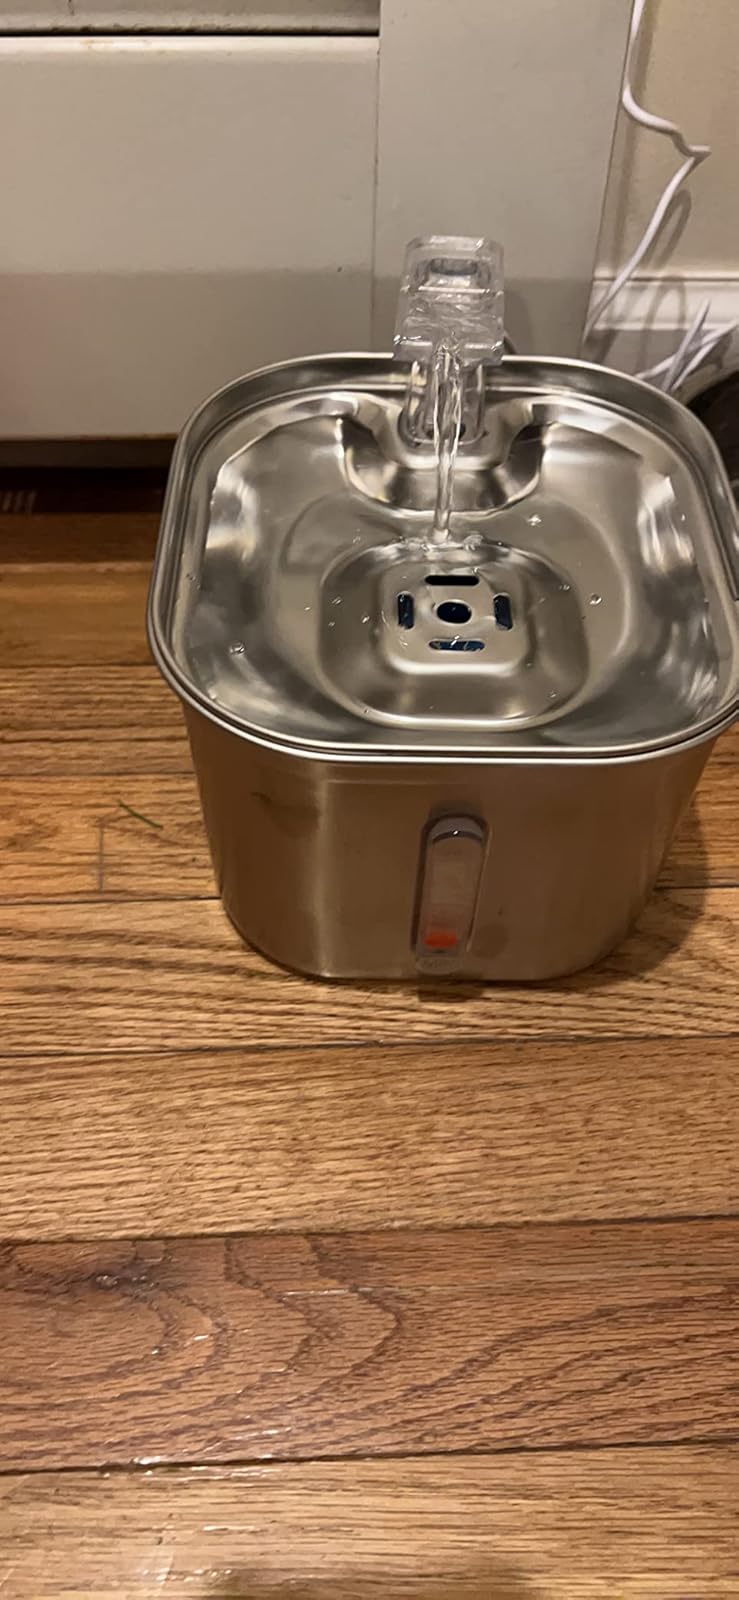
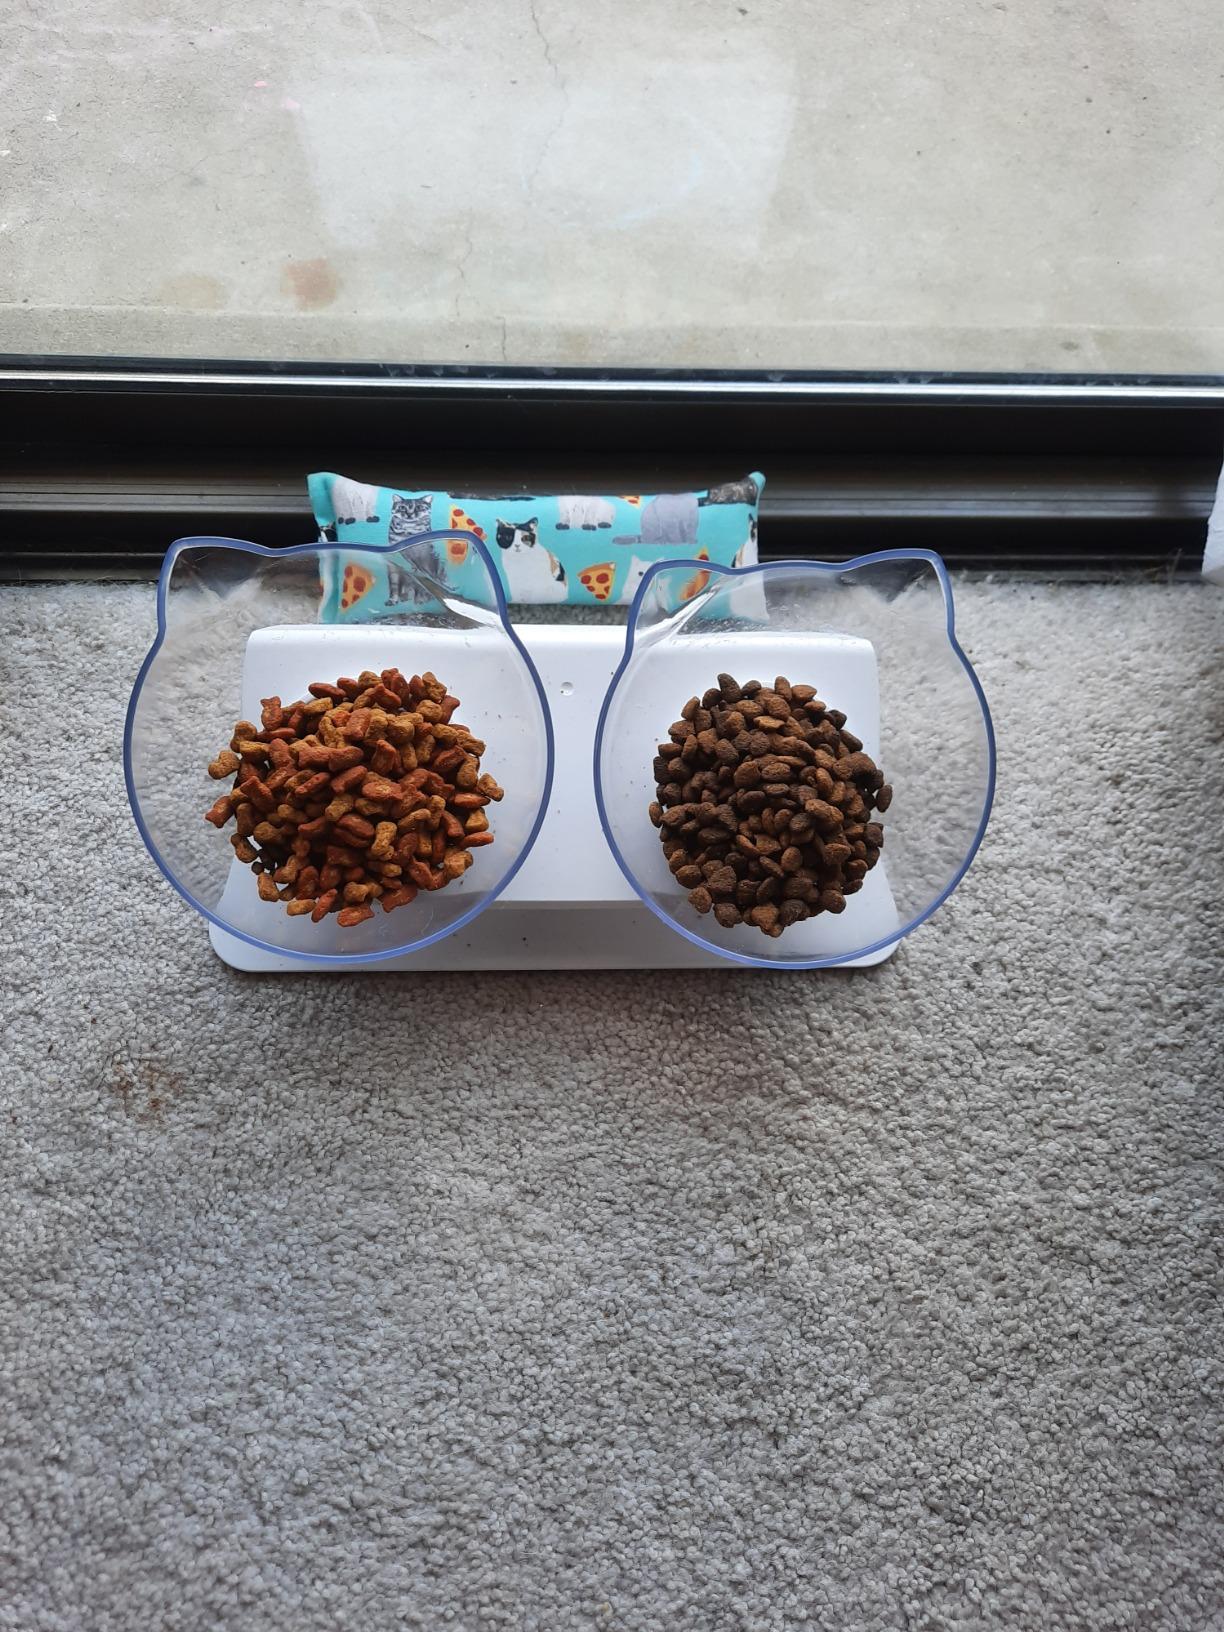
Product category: items_bowl
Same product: no